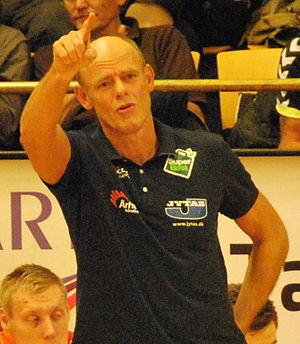
Erik Veje Rasmussen, né le 9 avril 1959 à Hørve, est un ancien joueur et actuel entraîneur danois de handball.